Los Angeles River bicycle path

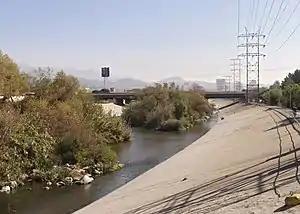
Los Angeles River at Riverside Drive, view east with Glendale Narrows Elysian Valley Bicycle Path (right edge).

The second section, the Glendale Narrows Elysian Valley Bicycle Path and pedestrian walkway, runs alongside the L.A. River for from the border of Burbank, California & Glendale, California at Victory Blvd and Riverside Drive downstream through the Glendale Narrows to Egret Park in Elysian Valley. It runs through Glendale, Griffith Park, Los Feliz, Atwater Village and Elysian Valley.